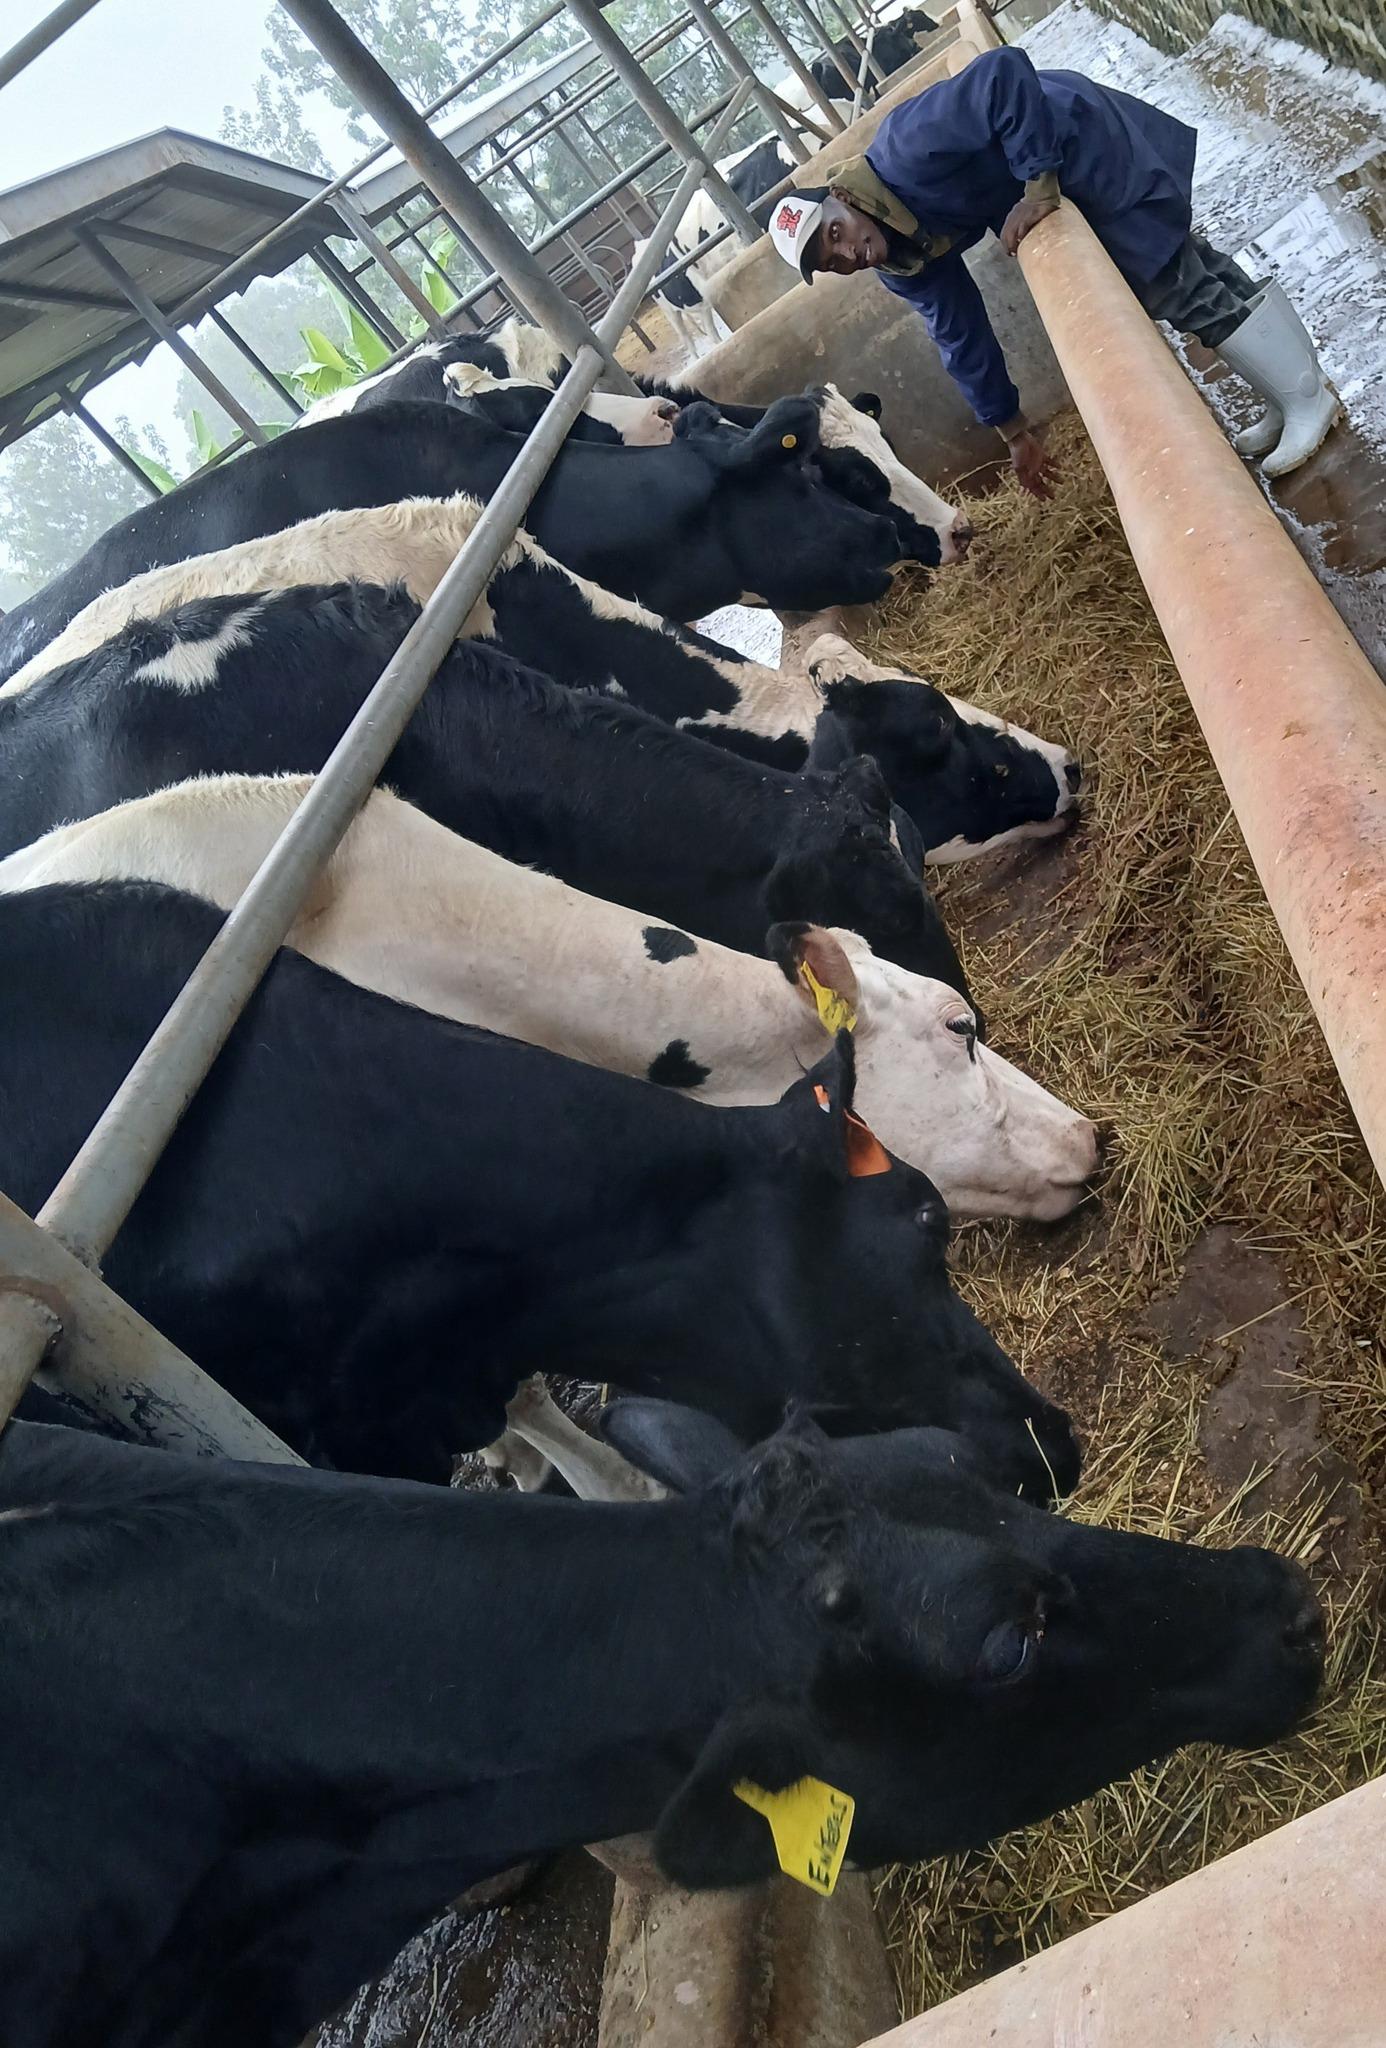
Hii ni ukulima wa ng'ombe. Ng'ombe hawa wanaonekana kuwa ni ng'ombe wa maziwa. Wanalishwa vizuri huku. Wanaonekana kupewa nyasi ambayo inasaidia kuongeza maziwa. Tena kwenye masikio yao wana majina tofauti tofauti yao.